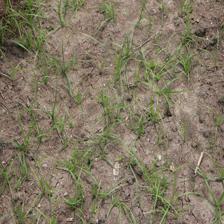
Label: Grass